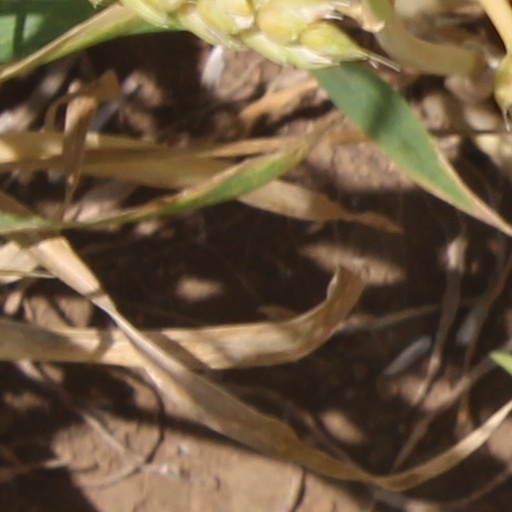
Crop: wheat